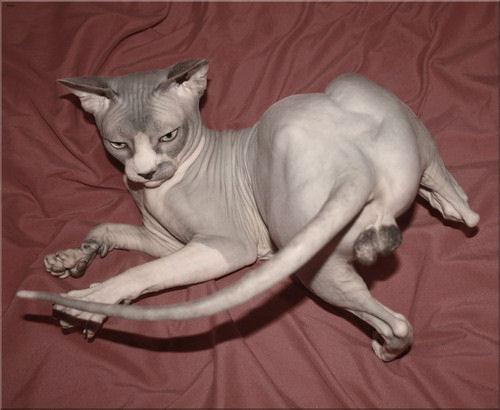
Breed: Sphynx